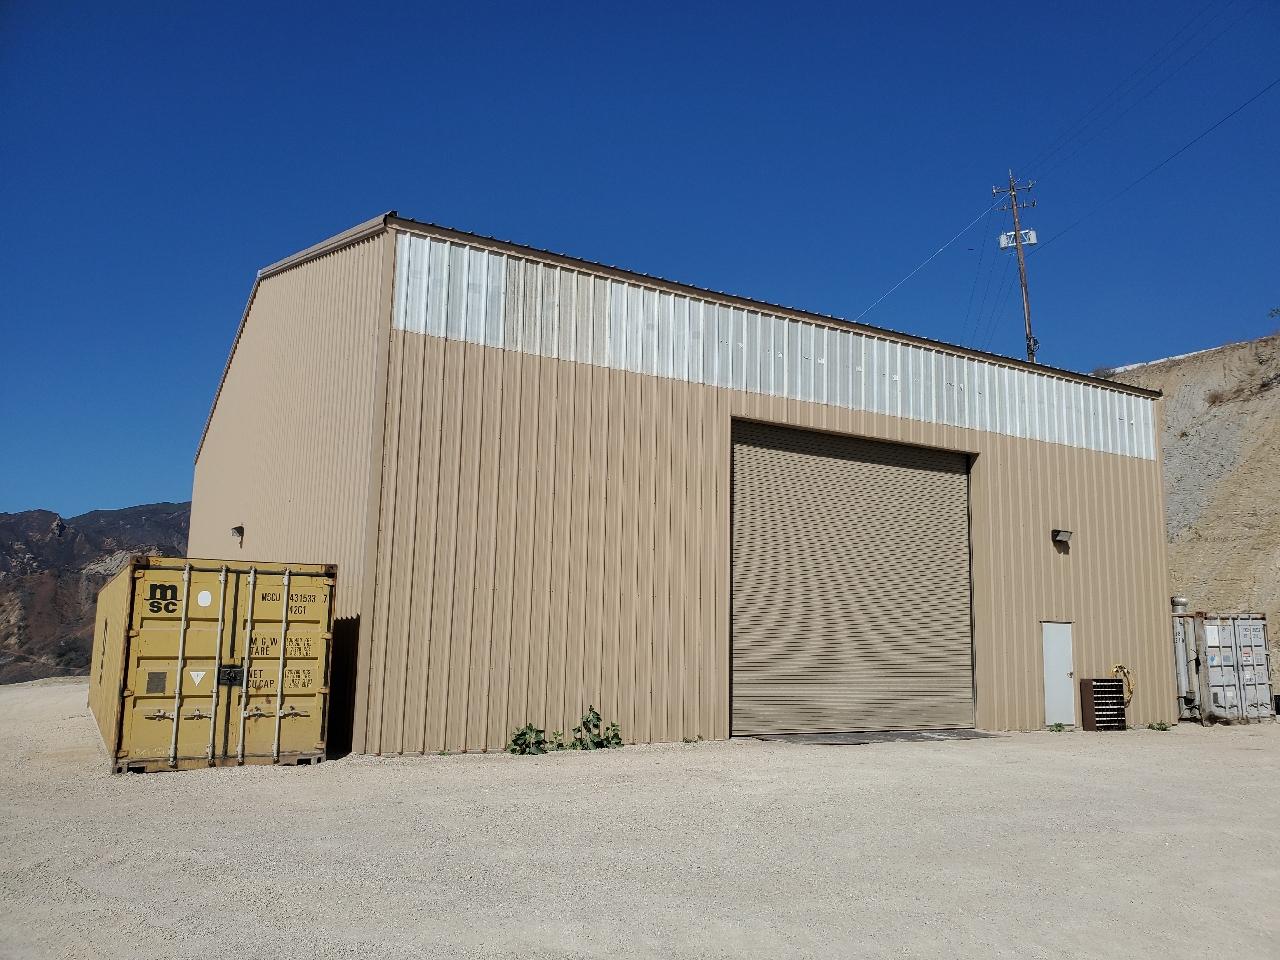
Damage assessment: no_damage